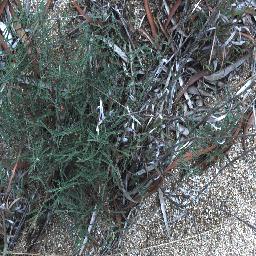
Label: negative